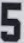
Number: 5